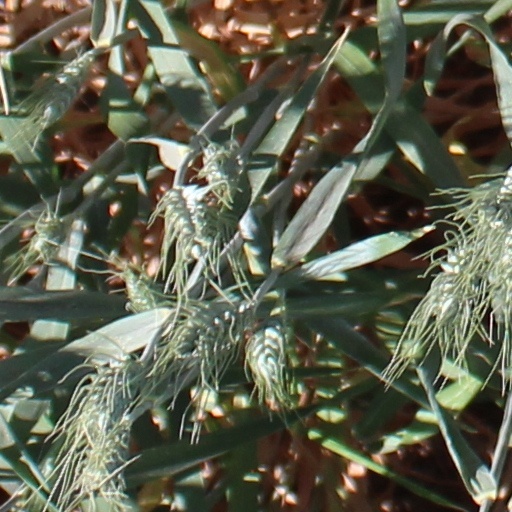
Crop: wheat